HMS Nelson (28)

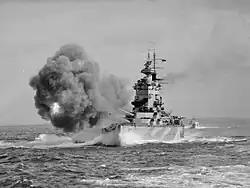
"Nelson" firing her 16-inch guns during a practice shoot; their muzzle blast churns up water to starboard

The "Nelson"s were built with two director-control towers fitted with rangefinders to control the main guns. One was mounted above the bridge and the other was at the aft end of the superstructure. Each turret was also fitted with a rangefinder. A back-up director for the main armament was positioned on the roof of the conning tower in an armoured hood. The secondary armament was controlled by four directors equipped with rangefinders. One pair were mounted on each side of the main director on the bridge roof and the others were abreast the aft main director. The anti-aircraft directors were situated on a tower abaft the main-armament director with a 12-foot high-angle rangefinder in the middle of the tower. A pair of torpedo-control directors with 15-foot rangefinders were positioned abreast the funnel.